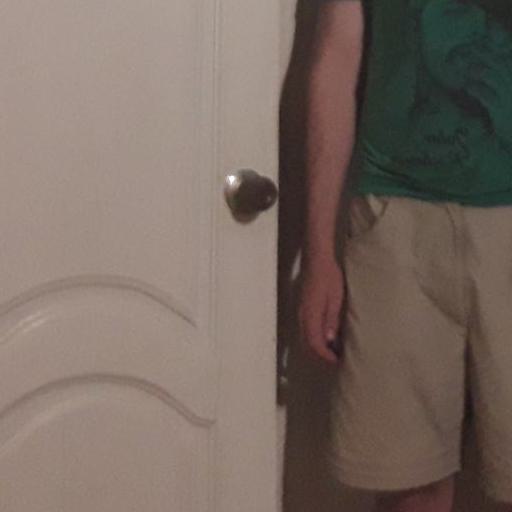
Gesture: no_gesture